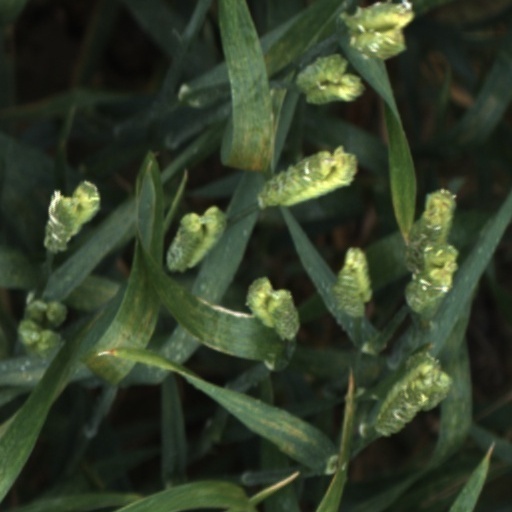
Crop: wheat